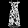
Label: Dress